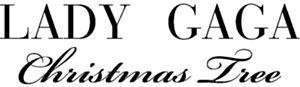
Logo de Christmas Tree.
Christmas Tree est une chanson de l’artiste américaine Lady Gaga, en collaboration avec le DJ et producteur britannique Space Cowboy. Il s’agit d’une piste de Noël de genre electropop écrite par Lady Gaga et Rob Fusari. Le 12 décembre 2008, le titre est commercialisé par Interscope Records à l’occasion du temps des fêtes. Il est produit par Martin Kierszenbaum ainsi que Space Cowboy, tous deux faisant partie de Cherrytree Records, une filière d’Interscope.